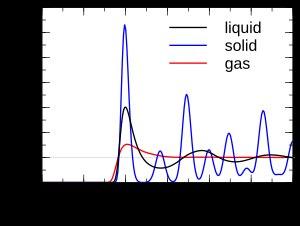
On peut distinguer deux définitions du verre :